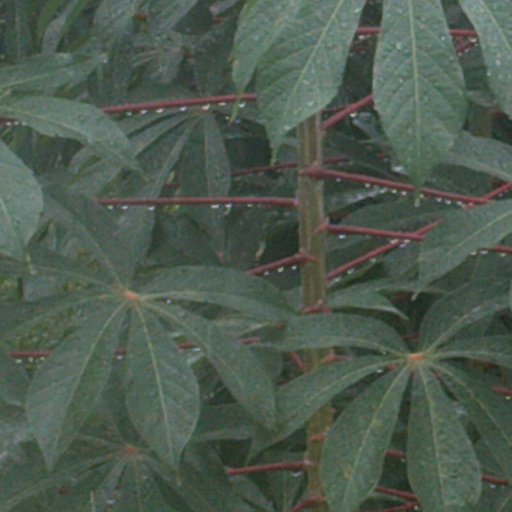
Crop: cassava